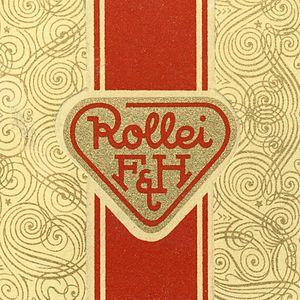
Rollei GmbH est une entreprise allemande fabriquant des appareils photographiques.